John F. Curry

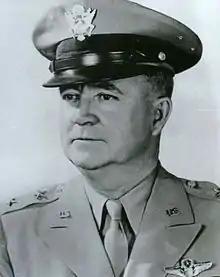

Major General John Francis Curry (April 22, 1886 – March 4, 1973) was the first national commander of the Civil Air Patrol, the United States Air Force Auxiliary. He was also a major general in the United States Army Air Corps.